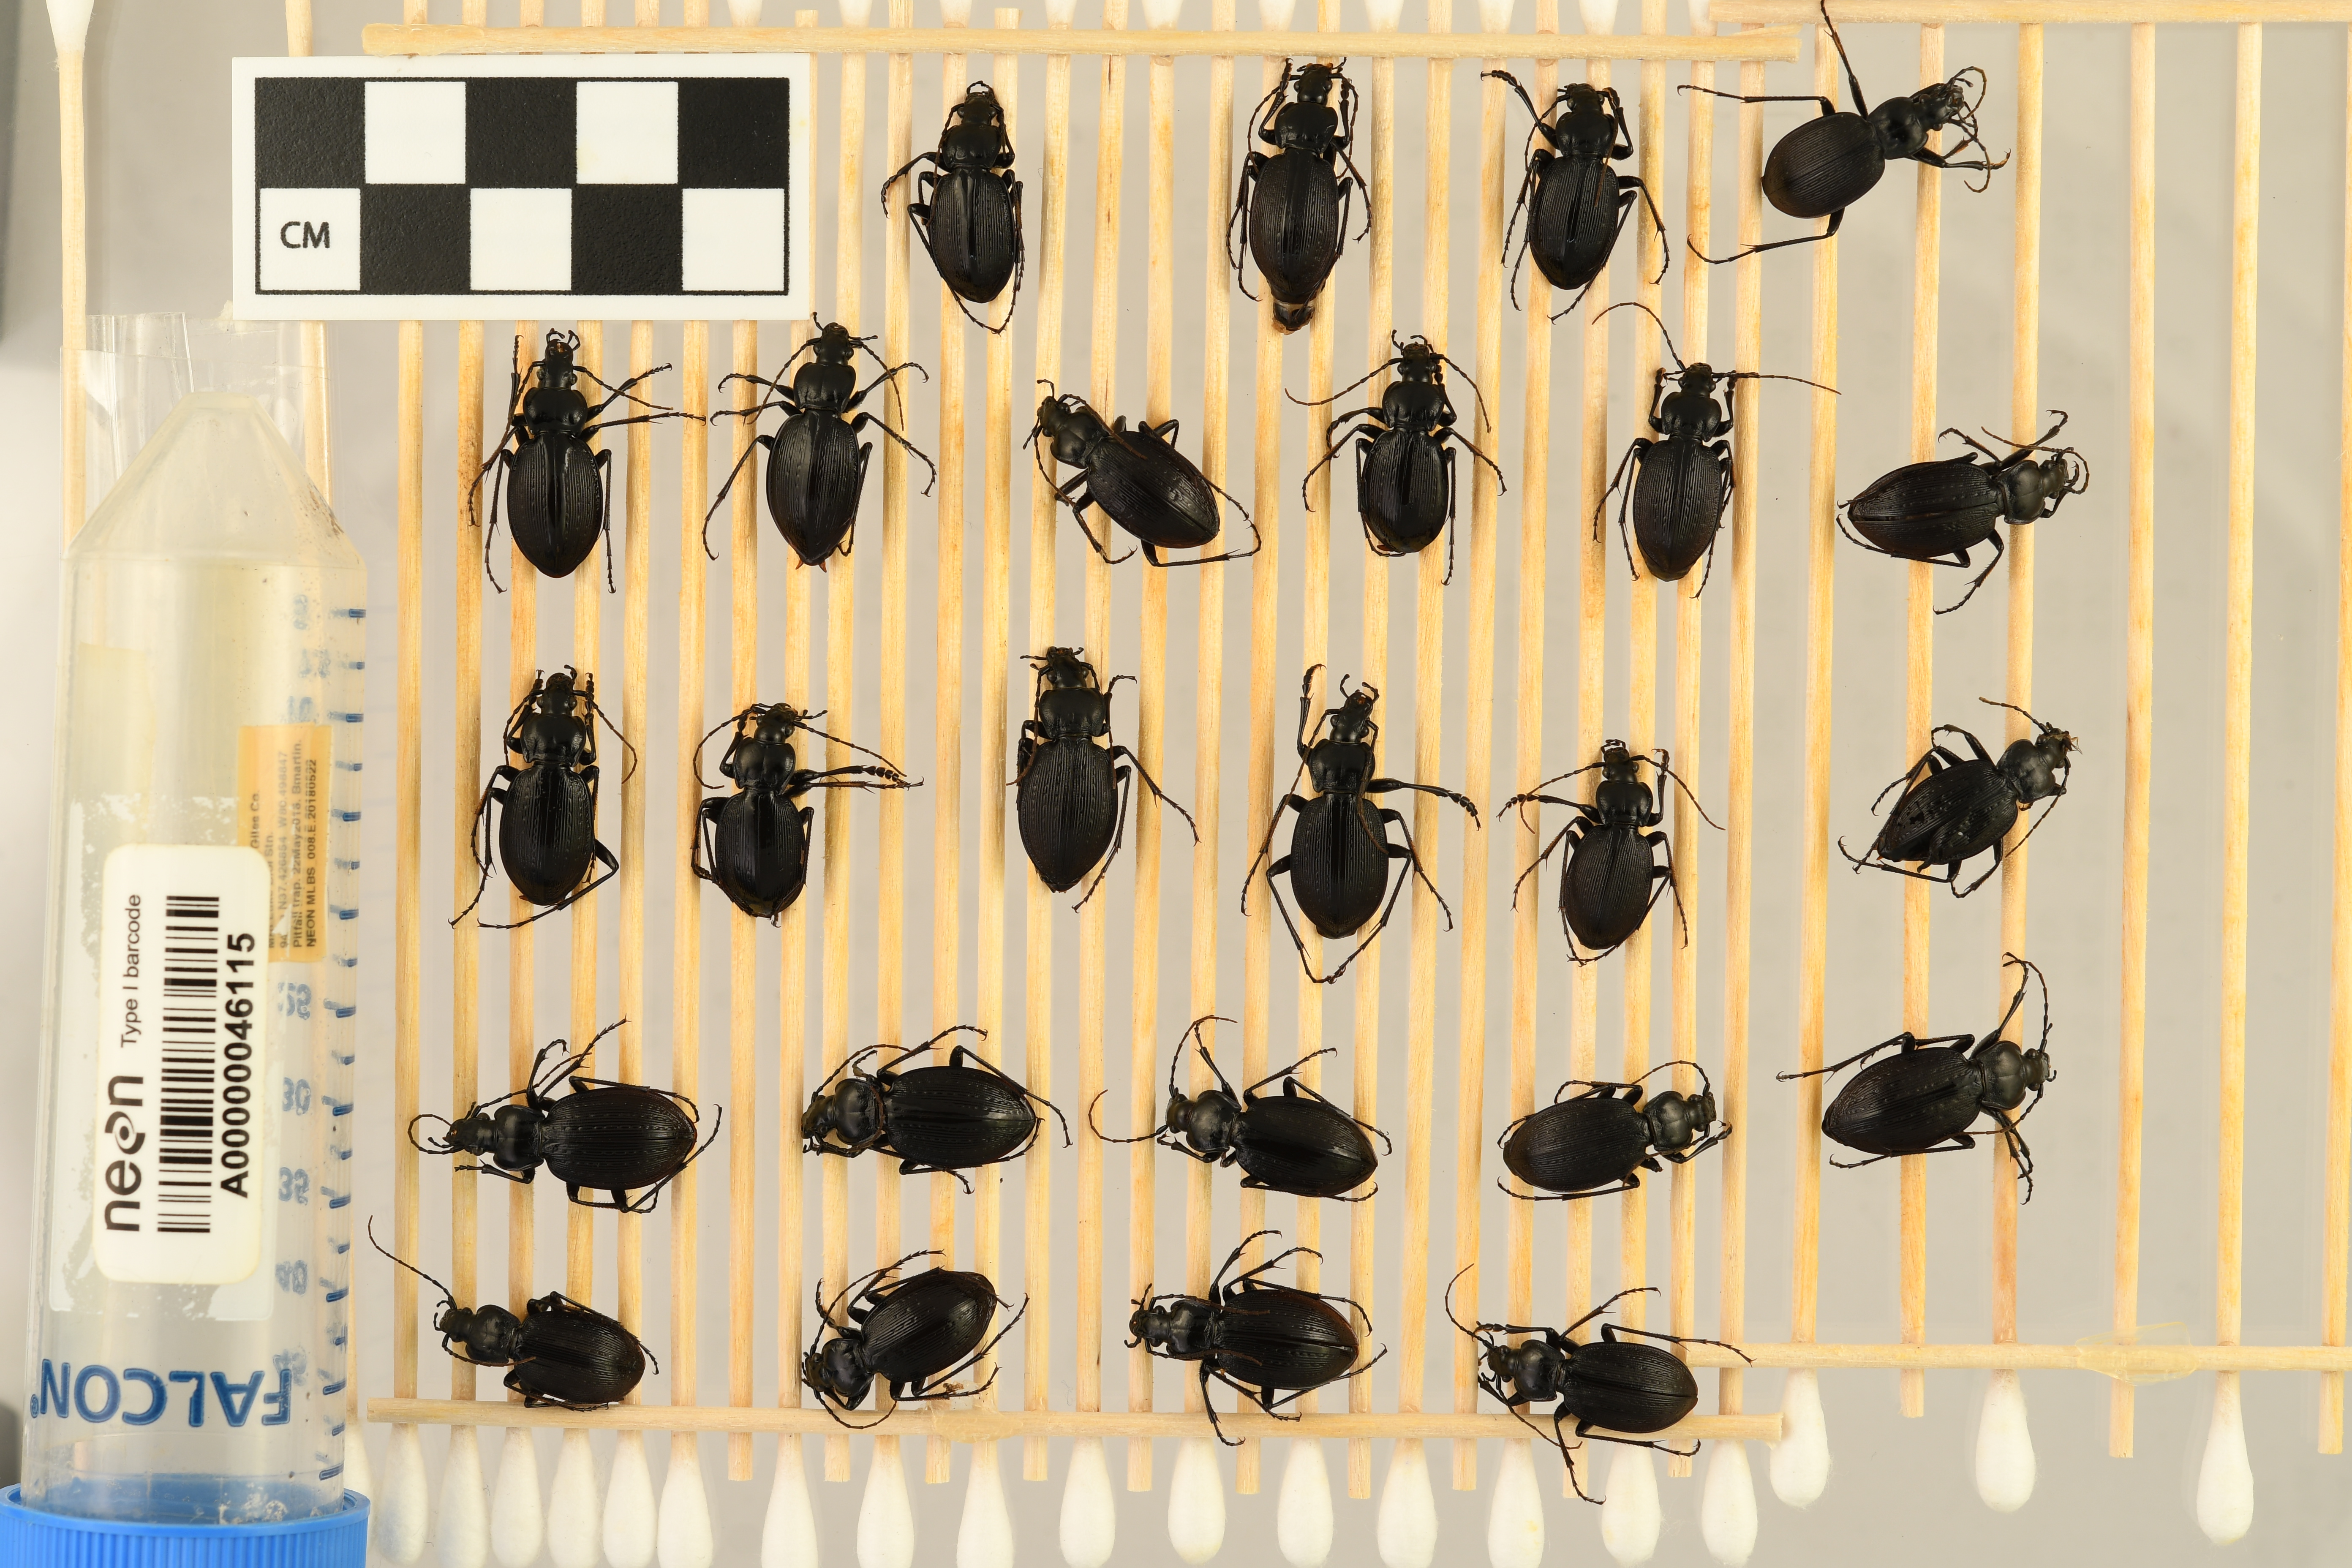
Carabus goryi — Mountain Lake Biological Station NEON, plot MLBS_008. Beetle 6, ElytraLength: 1.296 cm (lying flat: Yes)

Carabus goryi — Mountain Lake Biological Station NEON, plot MLBS_008. Beetle 6, ElytraWidth: 0.5624 cm (lying flat: Yes)

Carabus goryi — Mountain Lake Biological Station NEON, plot MLBS_008. Beetle 7, ElytraLength: 1.255 cm (lying flat: Yes)

Carabus goryi — Mountain Lake Biological Station NEON, plot MLBS_008. Beetle 7, ElytraWidth: 0.642 cm (lying flat: Yes)

Carabus goryi — Mountain Lake Biological Station NEON, plot MLBS_008. Beetle 8, ElytraLength: 1.06 cm (lying flat: Yes)

Carabus goryi — Mountain Lake Biological Station NEON, plot MLBS_008. Beetle 8, ElytraWidth: 0.4896 cm (lying flat: Yes)

Carabus goryi — Mountain Lake Biological Station NEON, plot MLBS_008. Beetle 9, ElytraLength: 1.161 cm (lying flat: Yes)

Carabus goryi — Mountain Lake Biological Station NEON, plot MLBS_008. Beetle 9, ElytraWidth: 0.5394 cm (lying flat: Yes)

Carabus goryi — Mountain Lake Biological Station NEON, plot MLBS_008. Beetle 10, ElytraLength: 1.323 cm (lying flat: Yes)

Carabus goryi — Mountain Lake Biological Station NEON, plot MLBS_008. Beetle 10, ElytraWidth: 0.6074 cm (lying flat: Yes)

Carabus goryi — Mountain Lake Biological Station NEON, plot MLBS_008. Beetle 11, ElytraLength: 1.2 cm (lying flat: Yes)

Carabus goryi — Mountain Lake Biological Station NEON, plot MLBS_008. Beetle 11, ElytraWidth: 0.5708 cm (lying flat: Yes)

Carabus goryi — Mountain Lake Biological Station NEON, plot MLBS_008. Beetle 12, ElytraLength: 1.105 cm (lying flat: Yes)

Carabus goryi — Mountain Lake Biological Station NEON, plot MLBS_008. Beetle 12, ElytraWidth: 0.5348 cm (lying flat: Yes)

Carabus goryi — Mountain Lake Biological Station NEON, plot MLBS_008. Beetle 13, ElytraLength: 1.329 cm (lying flat: Yes)

Carabus goryi — Mountain Lake Biological Station NEON, plot MLBS_008. Beetle 13, ElytraWidth: 0.5824 cm (lying flat: Yes)

Carabus goryi — Mountain Lake Biological Station NEON, plot MLBS_008. Beetle 14, ElytraLength: 1.233 cm (lying flat: Yes)

Carabus goryi — Mountain Lake Biological Station NEON, plot MLBS_008. Beetle 14, ElytraWidth: 0.5814 cm (lying flat: Yes)

Carabus goryi — Mountain Lake Biological Station NEON, plot MLBS_008. Beetle 15, ElytraLength: 1.083 cm (lying flat: Yes)

Carabus goryi — Mountain Lake Biological Station NEON, plot MLBS_008. Beetle 15, ElytraWidth: 0.4767 cm (lying flat: Yes)

Carabus goryi — Mountain Lake Biological Station NEON, plot MLBS_008. Beetle 16, ElytraLength: 1.292 cm (lying flat: Yes)

Carabus goryi — Mountain Lake Biological Station NEON, plot MLBS_008. Beetle 16, ElytraWidth: 0.6162 cm (lying flat: Yes)

Carabus goryi — Mountain Lake Biological Station NEON, plot MLBS_008. Beetle 17, ElytraLength: 1.349 cm (lying flat: Yes)

Carabus goryi — Mountain Lake Biological Station NEON, plot MLBS_008. Beetle 17, ElytraWidth: 0.6745 cm (lying flat: Yes)

Carabus goryi — Mountain Lake Biological Station NEON, plot MLBS_008. Beetle 18, ElytraLength: 1.304 cm (lying flat: Yes)

Carabus goryi — Mountain Lake Biological Station NEON, plot MLBS_008. Beetle 18, ElytraWidth: 0.6632 cm (lying flat: Yes)

Carabus goryi — Mountain Lake Biological Station NEON, plot MLBS_008. Beetle 19, ElytraLength: 1.235 cm (lying flat: Yes)

Carabus goryi — Mountain Lake Biological Station NEON, plot MLBS_008. Beetle 19, ElytraWidth: 0.6181 cm (lying flat: Yes)

Carabus goryi — Mountain Lake Biological Station NEON, plot MLBS_008. Beetle 20, ElytraLength: 1.213 cm (lying flat: Yes)

Carabus goryi — Mountain Lake Biological Station NEON, plot MLBS_008. Beetle 20, ElytraWidth: 0.6205 cm (lying flat: Yes)

Carabus goryi — Mountain Lake Biological Station NEON, plot MLBS_008. Beetle 21, ElytraLength: 1.398 cm (lying flat: Yes)

Carabus goryi — Mountain Lake Biological Station NEON, plot MLBS_008. Beetle 21, ElytraWidth: 0.6104 cm (lying flat: Yes)

Carabus goryi — Mountain Lake Biological Station NEON, plot MLBS_008. Beetle 22, ElytraLength: 1.145 cm (lying flat: Yes)

Carabus goryi — Mountain Lake Biological Station NEON, plot MLBS_008. Beetle 22, ElytraWidth: 0.5839 cm (lying flat: Yes)

Carabus goryi — Mountain Lake Biological Station NEON, plot MLBS_008. Beetle 23, ElytraLength: 1.265 cm (lying flat: Yes)

Carabus goryi — Mountain Lake Biological Station NEON, plot MLBS_008. Beetle 23, ElytraWidth: 0.567 cm (lying flat: Yes)

Carabus goryi — Mountain Lake Biological Station NEON, plot MLBS_008. Beetle 24, ElytraLength: 1.237 cm (lying flat: Yes)

Carabus goryi — Mountain Lake Biological Station NEON, plot MLBS_008. Beetle 24, ElytraWidth: 0.6296 cm (lying flat: Yes)

Carabus goryi — Mountain Lake Biological Station NEON, plot MLBS_008. Beetle 25, ElytraLength: 1.157 cm (lying flat: Yes)

Carabus goryi — Mountain Lake Biological Station NEON, plot MLBS_008. Beetle 25, ElytraWidth: 0.5971 cm (lying flat: Yes)